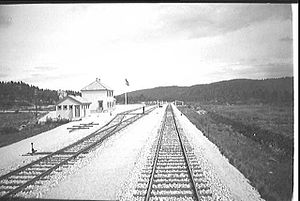
Oggevatn Station
Oggevatn Station er en tidligere jernbanestation på Sørlandsbanen, der ligger i Oggevatn nær indsøen Ogge i Birkenes kommune i Norge.